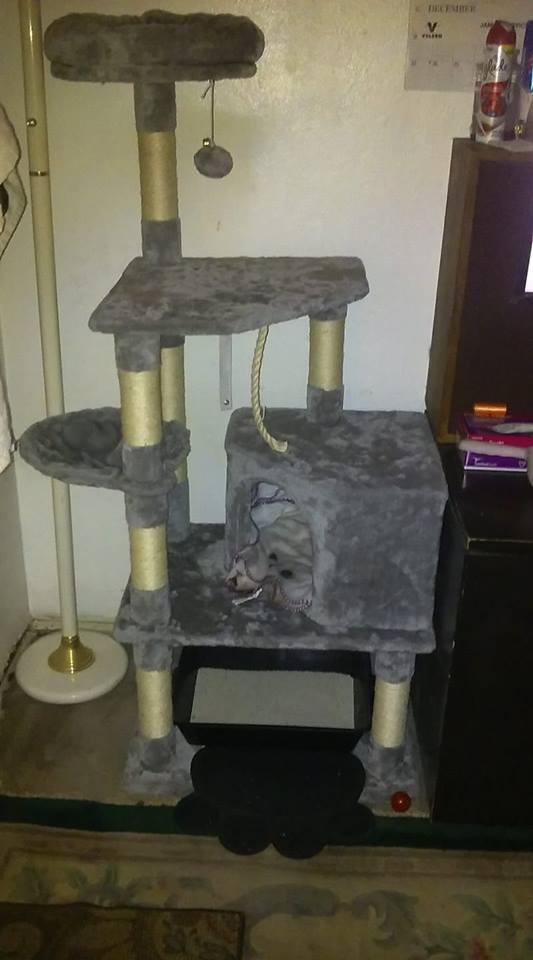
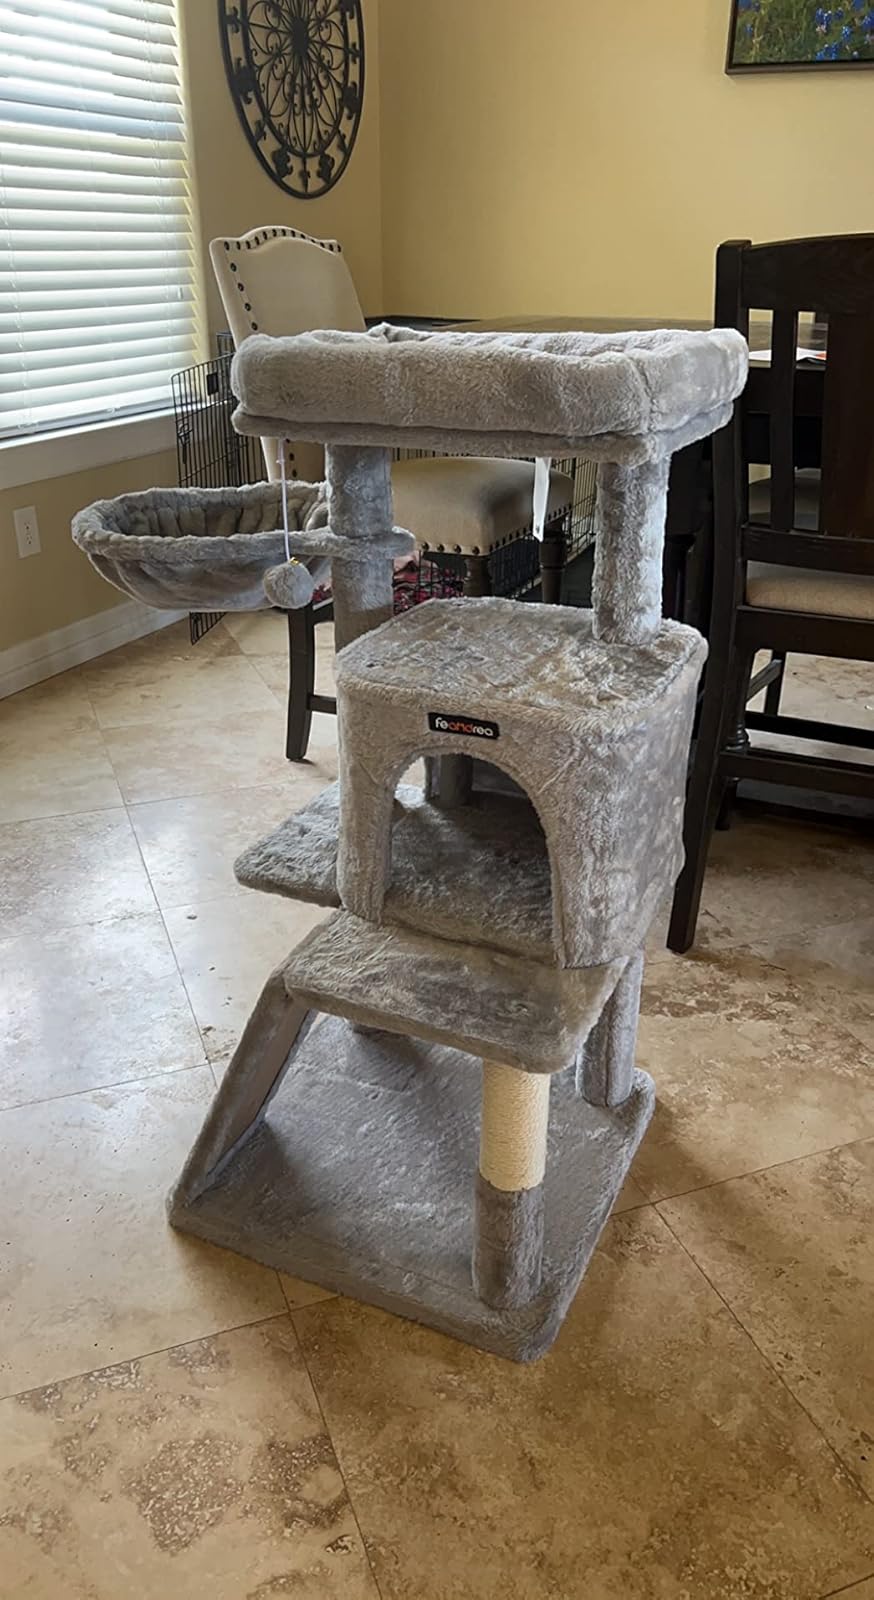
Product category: items_cat tree
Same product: no